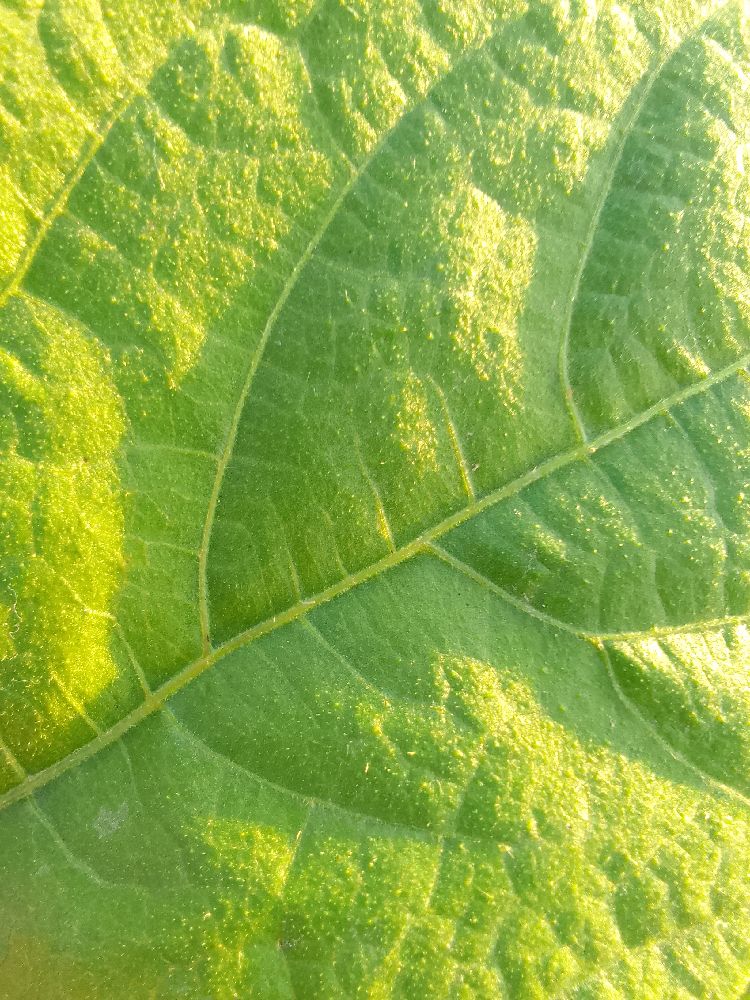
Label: healthy